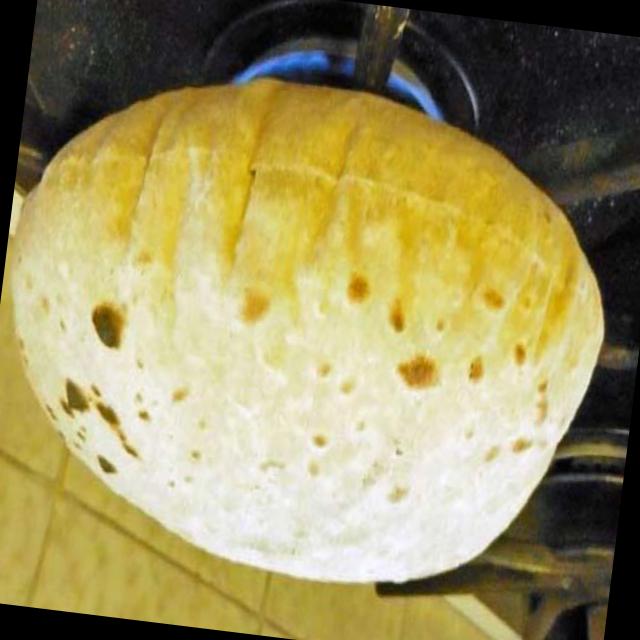
Dish: chapati